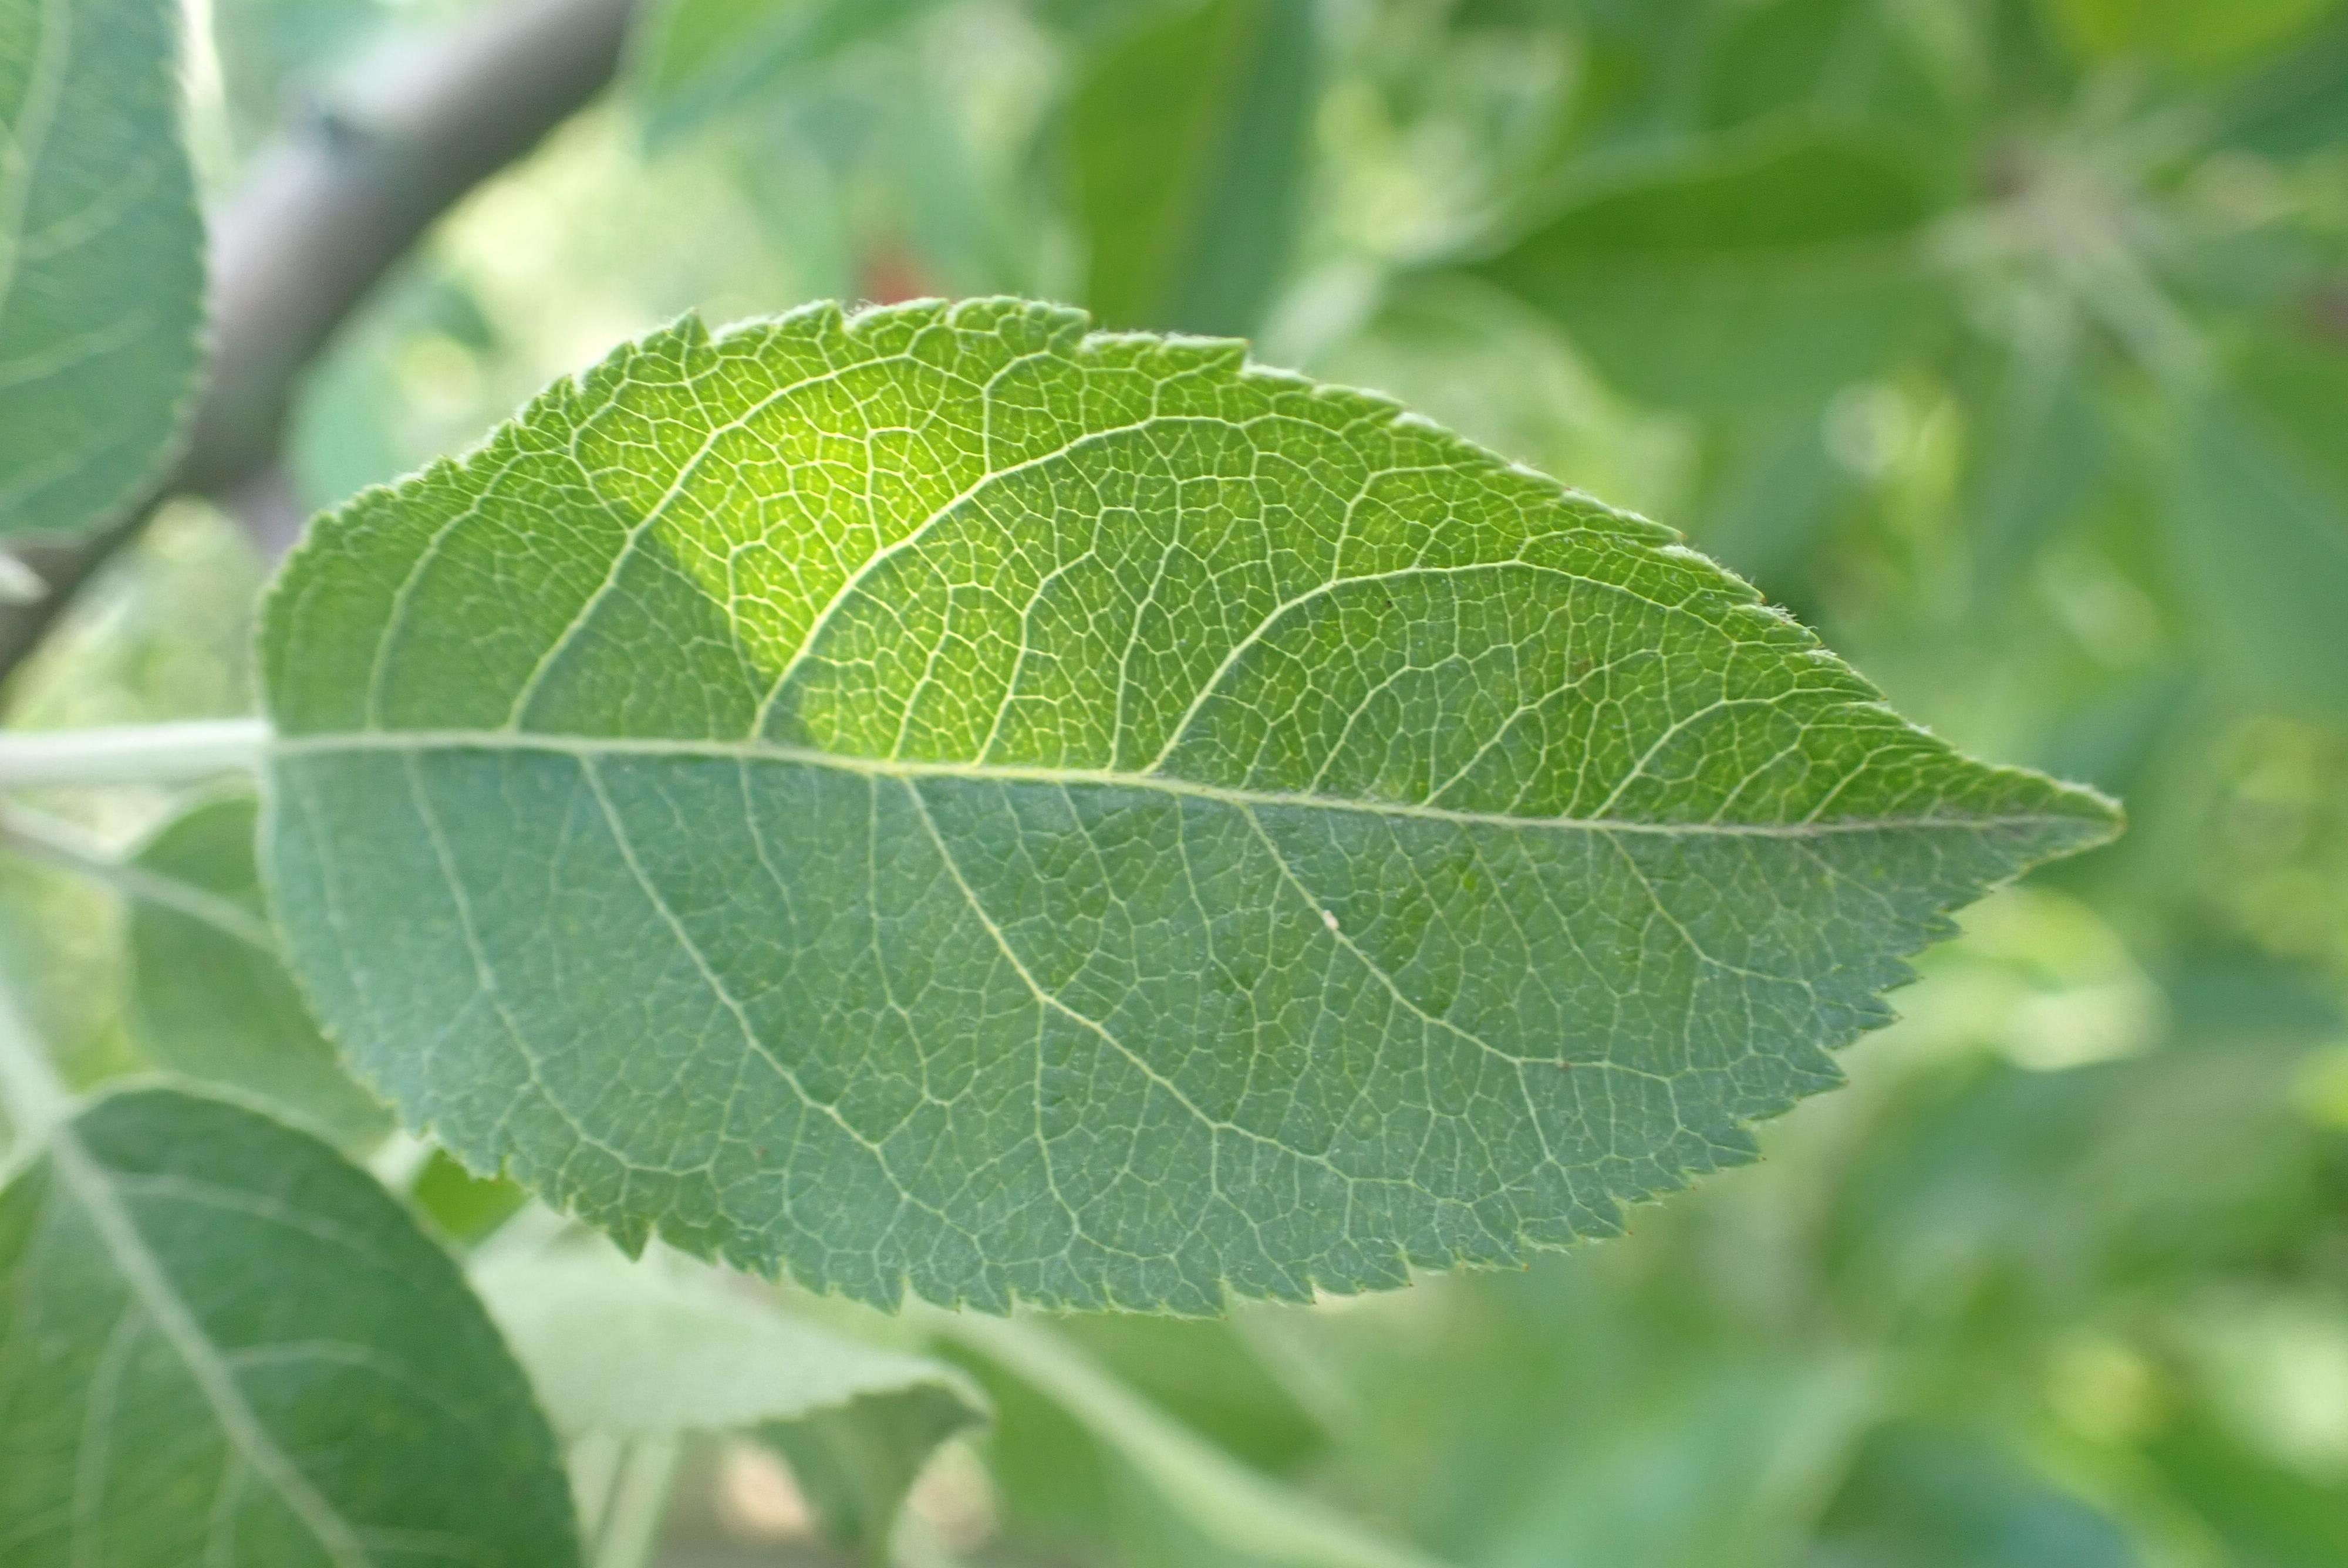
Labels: healthy